History of the Shroud of Turin

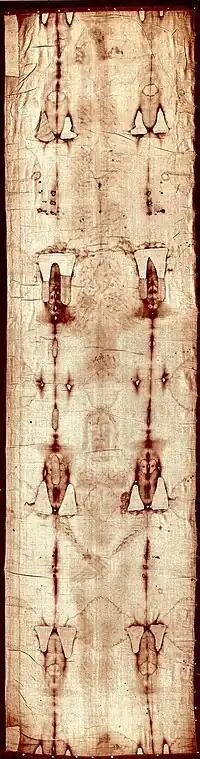
Full-length image of the Shroud of Turin

In 1389, the image was denounced as a fraud by Bishop Pierre D'Arcis in a letter to the Avignon Antipope Clement VII, mentioning that the image had previously been denounced by his predecessor Henri de Poitiers, who had been concerned that no such image was mentioned in scripture. Bishop D'Arcis continued, "Eventually, after diligent inquiry and examination, he discovered how the said cloth had been cunningly painted, the truth being attested by the artist who had painted it, to wit, that it was a work of human skill and not miraculously wrought or bestowed." (In German:.) The artist is not named in the letter.